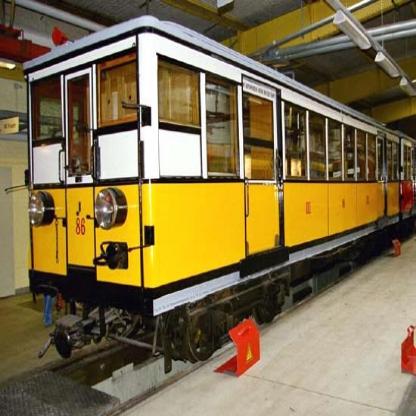
Scene: Indoor